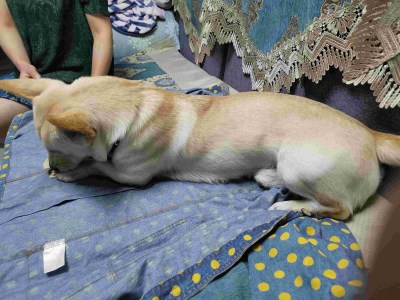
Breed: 2909-n000116-Cardigan